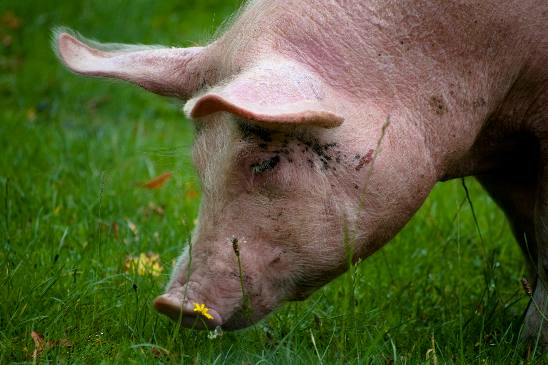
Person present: No